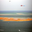
Label: sea